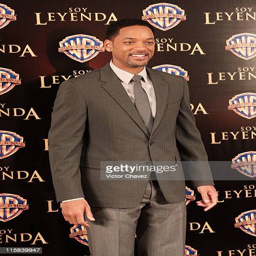
actor attends the press conference